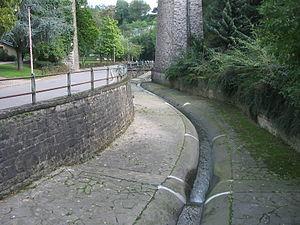
Pétrusse canalisée à Luxembourg-Ville en-dessous de la Passerelle.
La Pétrusse est un ruisseau du Luxembourg et un affluent de l'Alzette, donc un sous-affluent du Rhin, par la Sûre et la Moselle.